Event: Nepal Earthquake
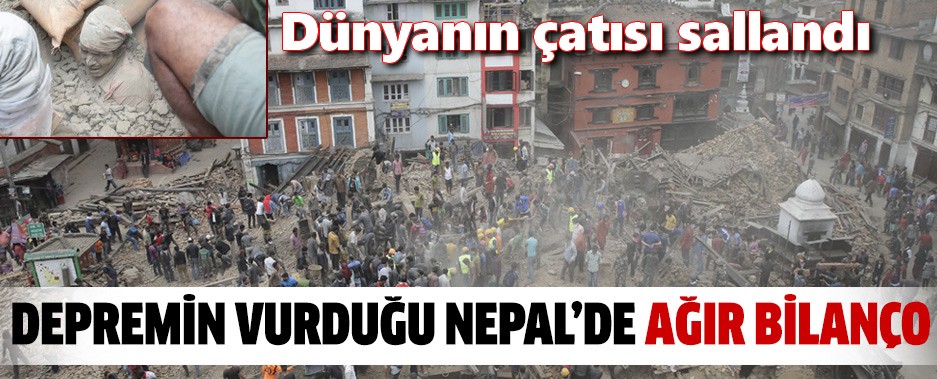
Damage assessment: damage